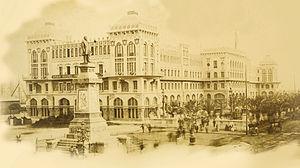
Lluís Domènech i Montaner est un architecte catalan connu pour ses nombreux édifices modernistes.